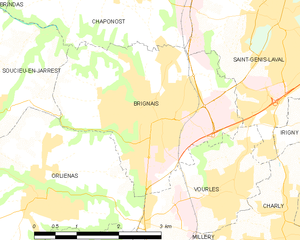
Carte des communes françaises